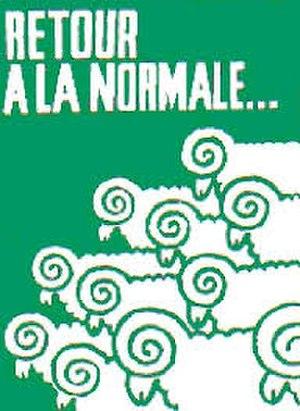
Atelier Populaire des Beaux-Arts de Paris Atelier Sérigraphie d'Hector Cattolica
Hector Cattolica est un affichiste, graphiste, illustrateur, peintre, poète, argentin, né le 31 août 1933 à Bragado et mort en juillet 1993, à Paris. Il est le fondateur de la revue Margen et membre de l'Espace Latino-Américain à Paris. Il est le premier à avoir donné une identité visuelle au Centre de Création Industrielle.